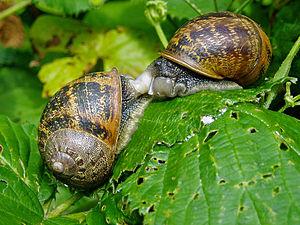
Helix aspersa aspersa, le Petit-gris, est une sous-espèce d'escargots de la famille des Helicidae du genre Helix et de l'espèce Helix aspersa. Très répandu sur la façade atlantique française, il est devenu l'un des symboles des Charentais qui en sont les premiers producteurs français. On le trouve aussi dans les pays méditerranéens.